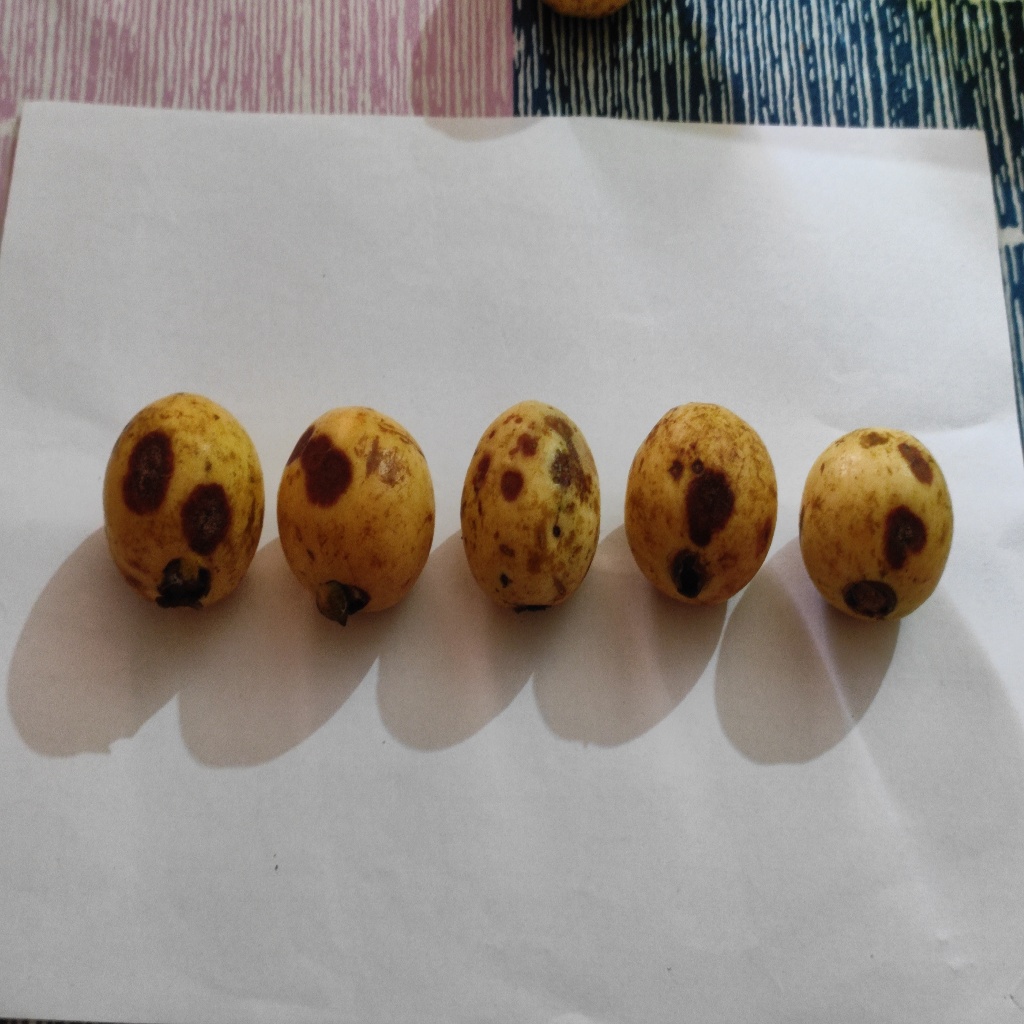
Crop: guava
Quality class: Defect